Linda Barker

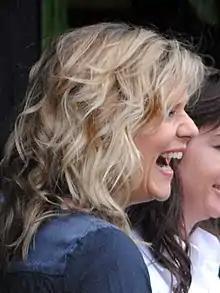
Barker in 2010

Barker began her work in television as a set designer, where she met her husband. She was one of the group of people including Laurence Llewelyn-Bowen approached by the BBC in 1996 to work on a television show called "Changing Rooms" as designers. Barker also started co-presenting "House Invaders" in 1999, and co-presented a three-part special called "Planet Christmas" in 2001. After six years of "Changing Rooms", restricted by the BBC's position on commercial endorsement and disappointed to be overlooked as a replacement presenter to Carol Smillie, she left the show.